Shangri-La Dialogue

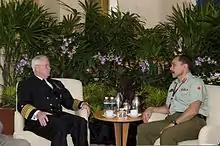
Timothy J. Keating and Jerry Mateparae discussing mutual defense issues at the Shangri-La Dialogue in 2009

Initiated in 2002, it was an "unofficial defence summit'" which allowed defence officials to meet "privately and in confidence, bilaterally and multilaterally, without the obligation to produce a formal statement or communique". About a dozen deputy ministers and ministerial representatives attended the inaugural summit (then known as the Asia Security Conference), including a US delegation led by US Deputy Defence Secretary Paul Wolfowitz. The first summit was organized in six plenary sessions lasting for one and a half days.